Mining in Colorado Springs, Colorado

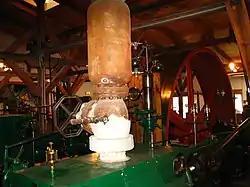
Corliss Steam Engine, Western Museum of Mining & Industry

When gold was discovered in Cripple Creek and Victor in 1890, some of the Colorado Midland Railway owners formed the Midland Terminal Railroad, a standard gauge spur line from Divide to Cripple Creek, which allowed for passenger travel to and from Cripple Creek, shipment of equipment into the area, and the transport of ore to processing mills in Old Colorado City beginning in 1895. Colorado Springs was a transfer point for people and goods to and from other areas of the country via the Denver & Rio Grande Railroad. The Colorado Springs and Cripple Creek District Railway completed an alternate route to Cripple Creek and Victor, traveling through the mountains south of Pikes Peak, called the Short Line in 1901. It was used to transport cargo, as well for sightseeing. In 1920, the tracks were abandoned the resulting road is the current Gold Camp Road.